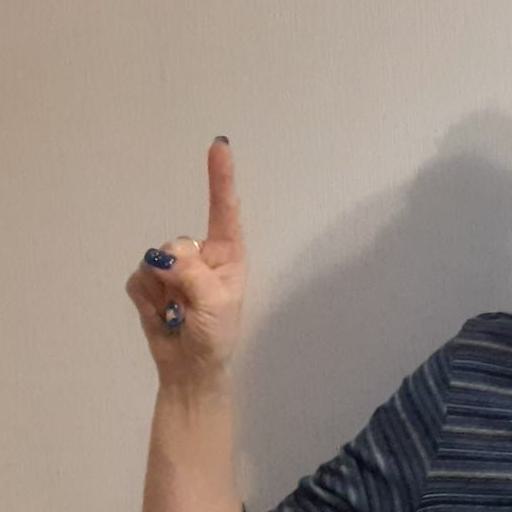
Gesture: one